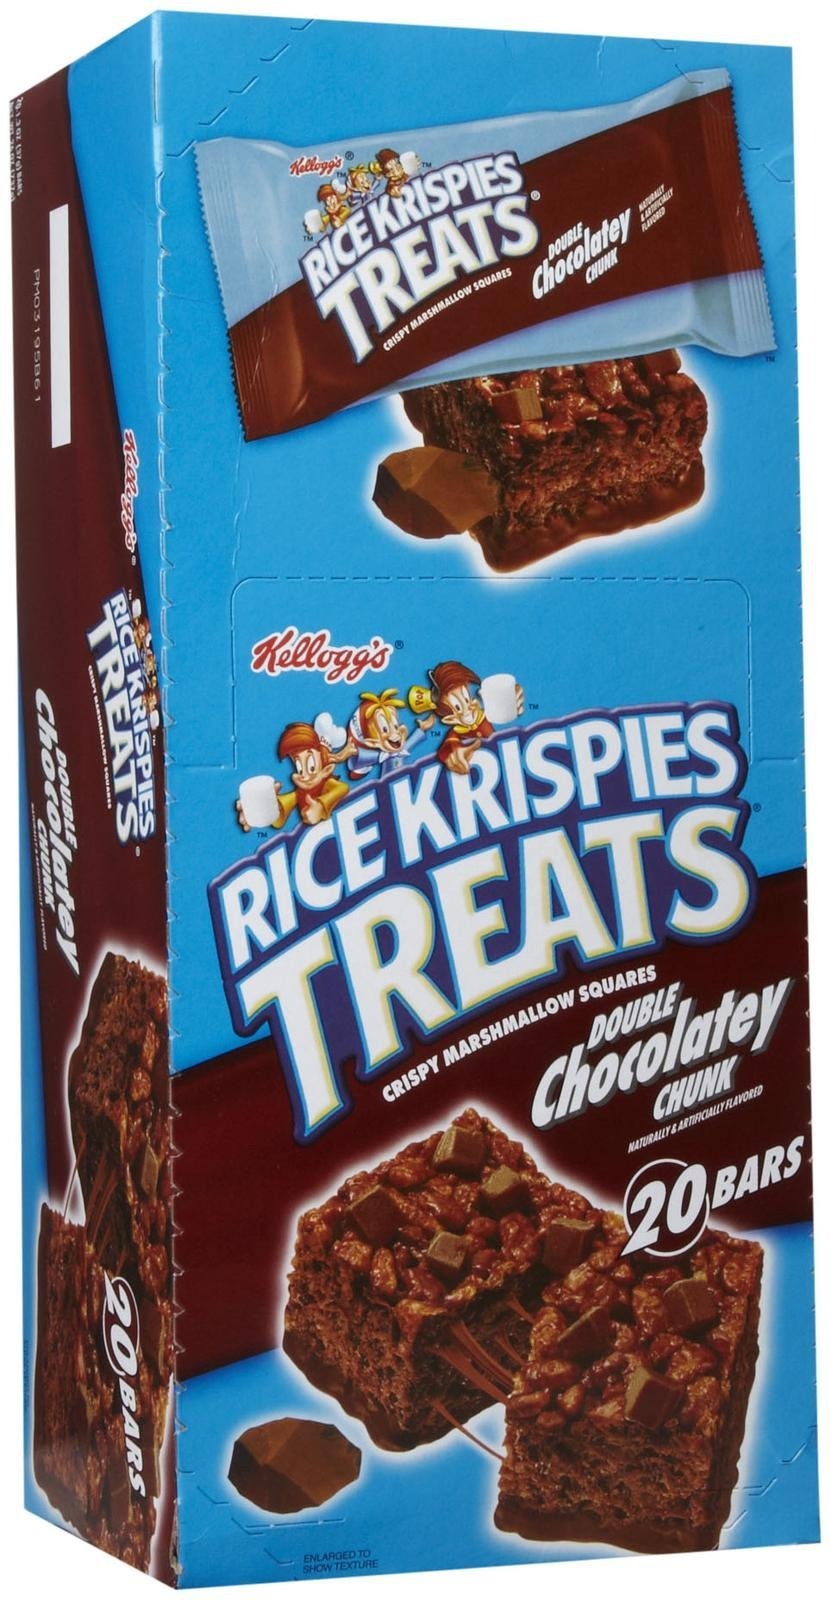
Item Name: Kellogg's Rice Krispies Treats Double Chocolatey Chunk Bars-1.3 oz, 20 ct
Bullet Point 1: Chocolatey Chunks: Contains double chocolatey chunks for a delicious chocolate flavor
Bullet Point 2: Kellogg's Brand: Made by the trusted Kellogg's brand known for quality cereals
Bullet Point 3: Rice Krispies Treats: Crispy rice cereal bars with a sweet chocolate coating
Bullet Point 4: Adult Variety: Delicious snack for adults with a chocolatey twist
Bullet Point 5: 20 Bars Per Pack: Comes in a 20 pack with 1.3 oz bars for snacking on the go
Value: 26.0
Unit: Ounce

Price: 29.99